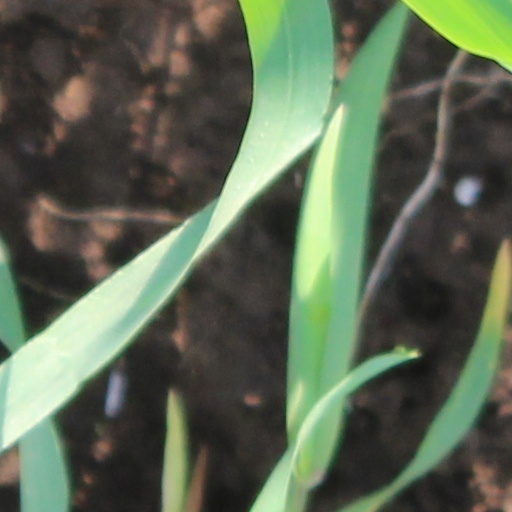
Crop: wheat